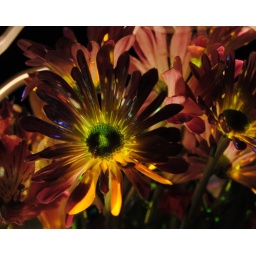
these flowers are actually pink and white in natural light.